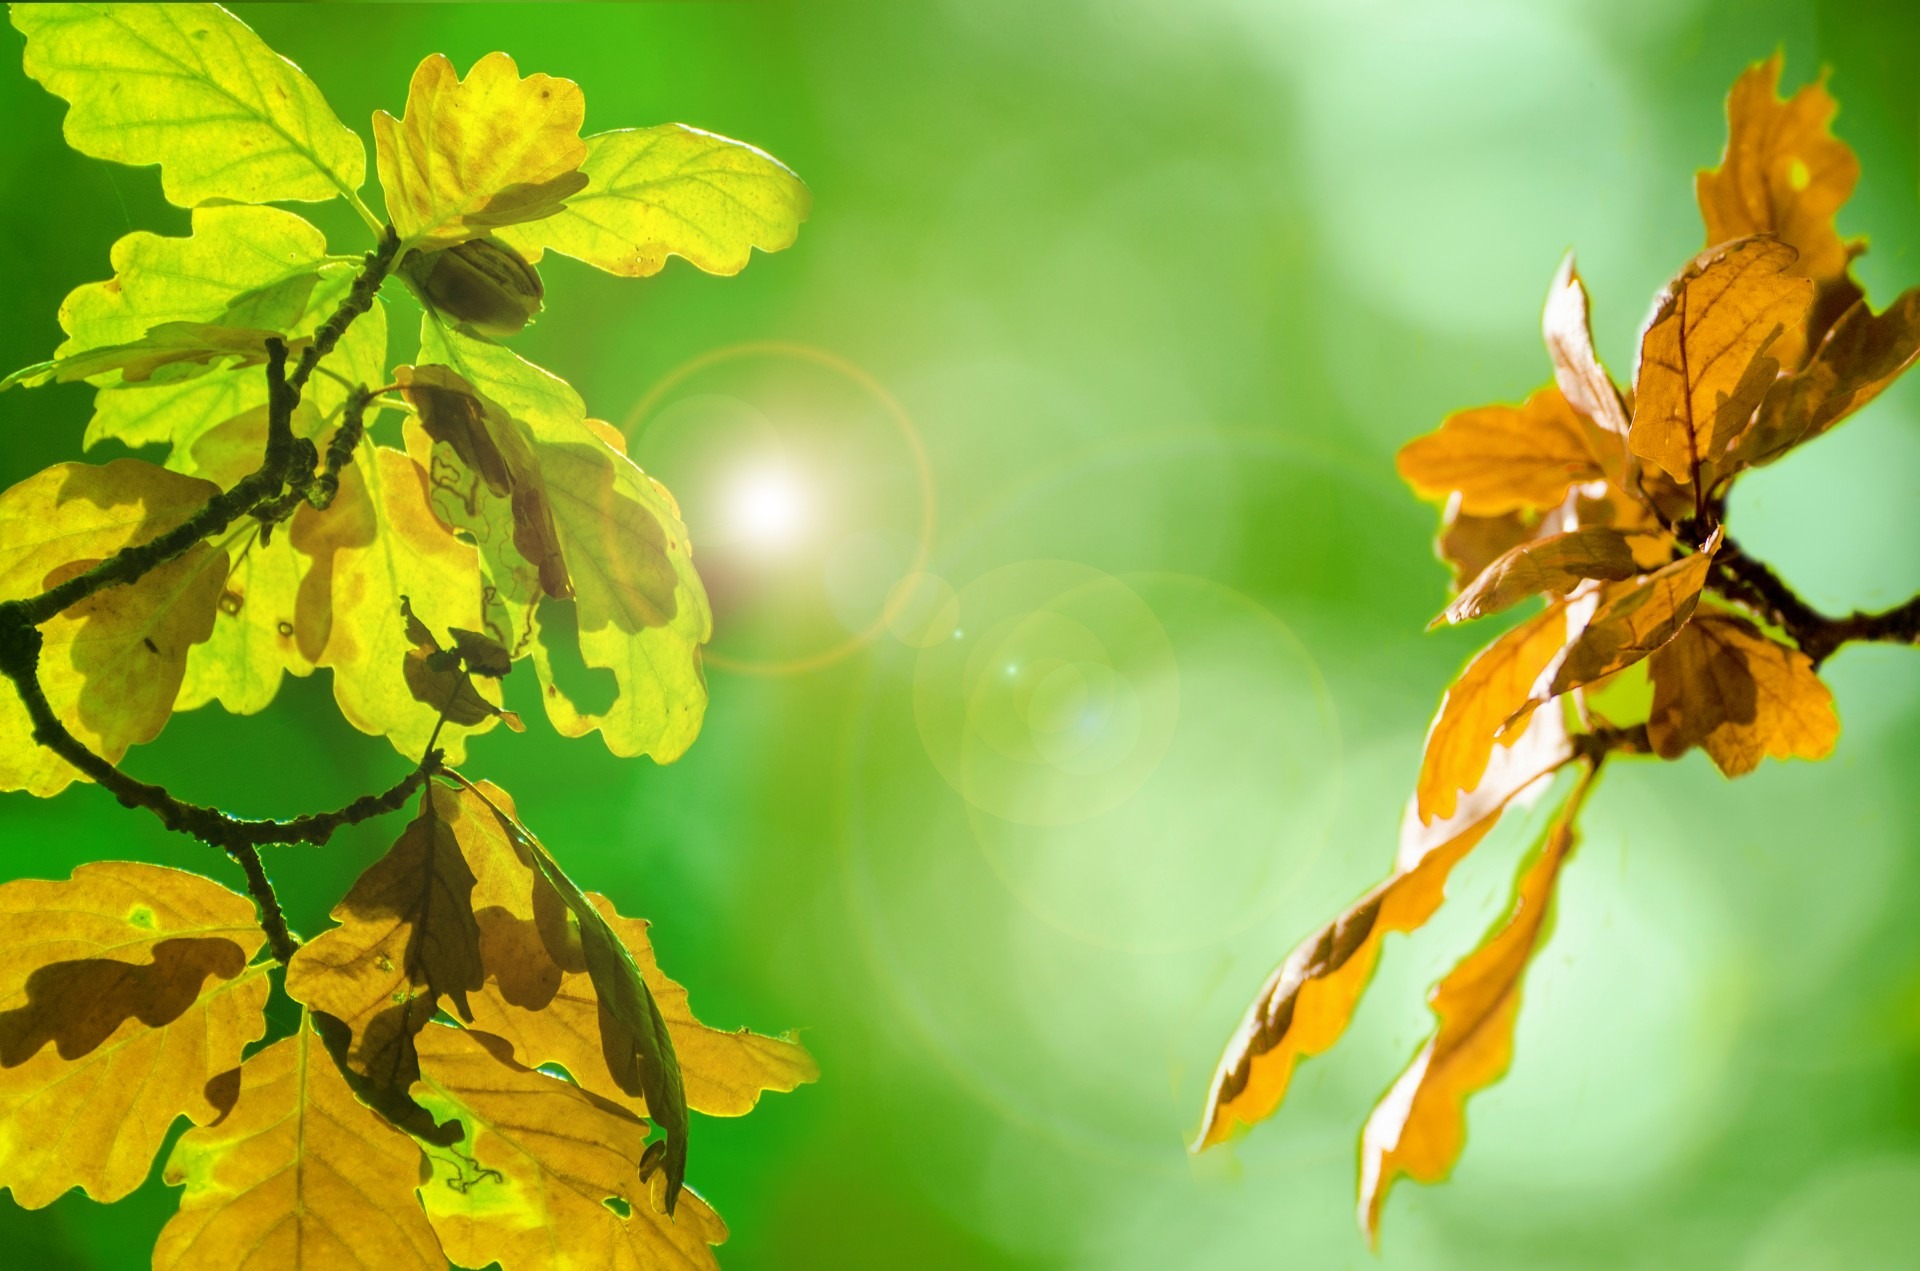
tree, nature, branch, blossom, plant, sunlight, leaf, flower, food, green, produce, color, autumn, fresh, botany, colorful, yellow, flora, season, maple tree, maple leaf, close up, leaves, background, shrub, branches, deciduous, beautiful, macro photography, flowering plant, maidenhair tree, branching, woody plant, land plant